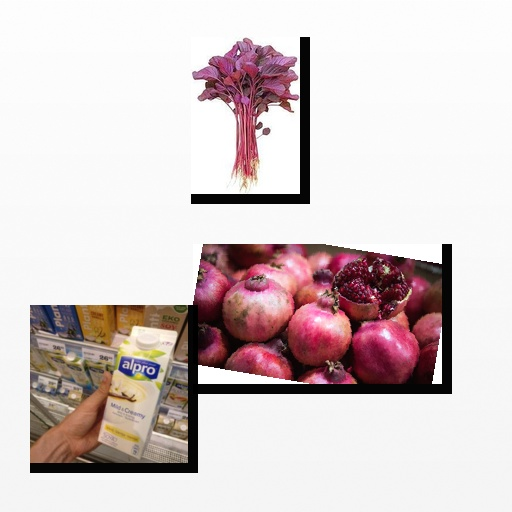
Food items: vanilla_soy_yogurt, pomegranate, amaranth